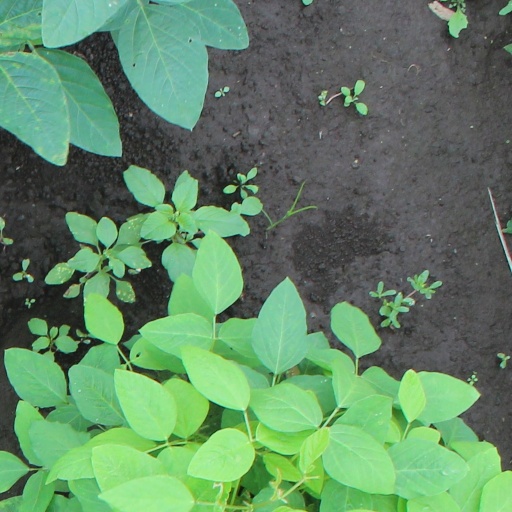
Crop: soybean